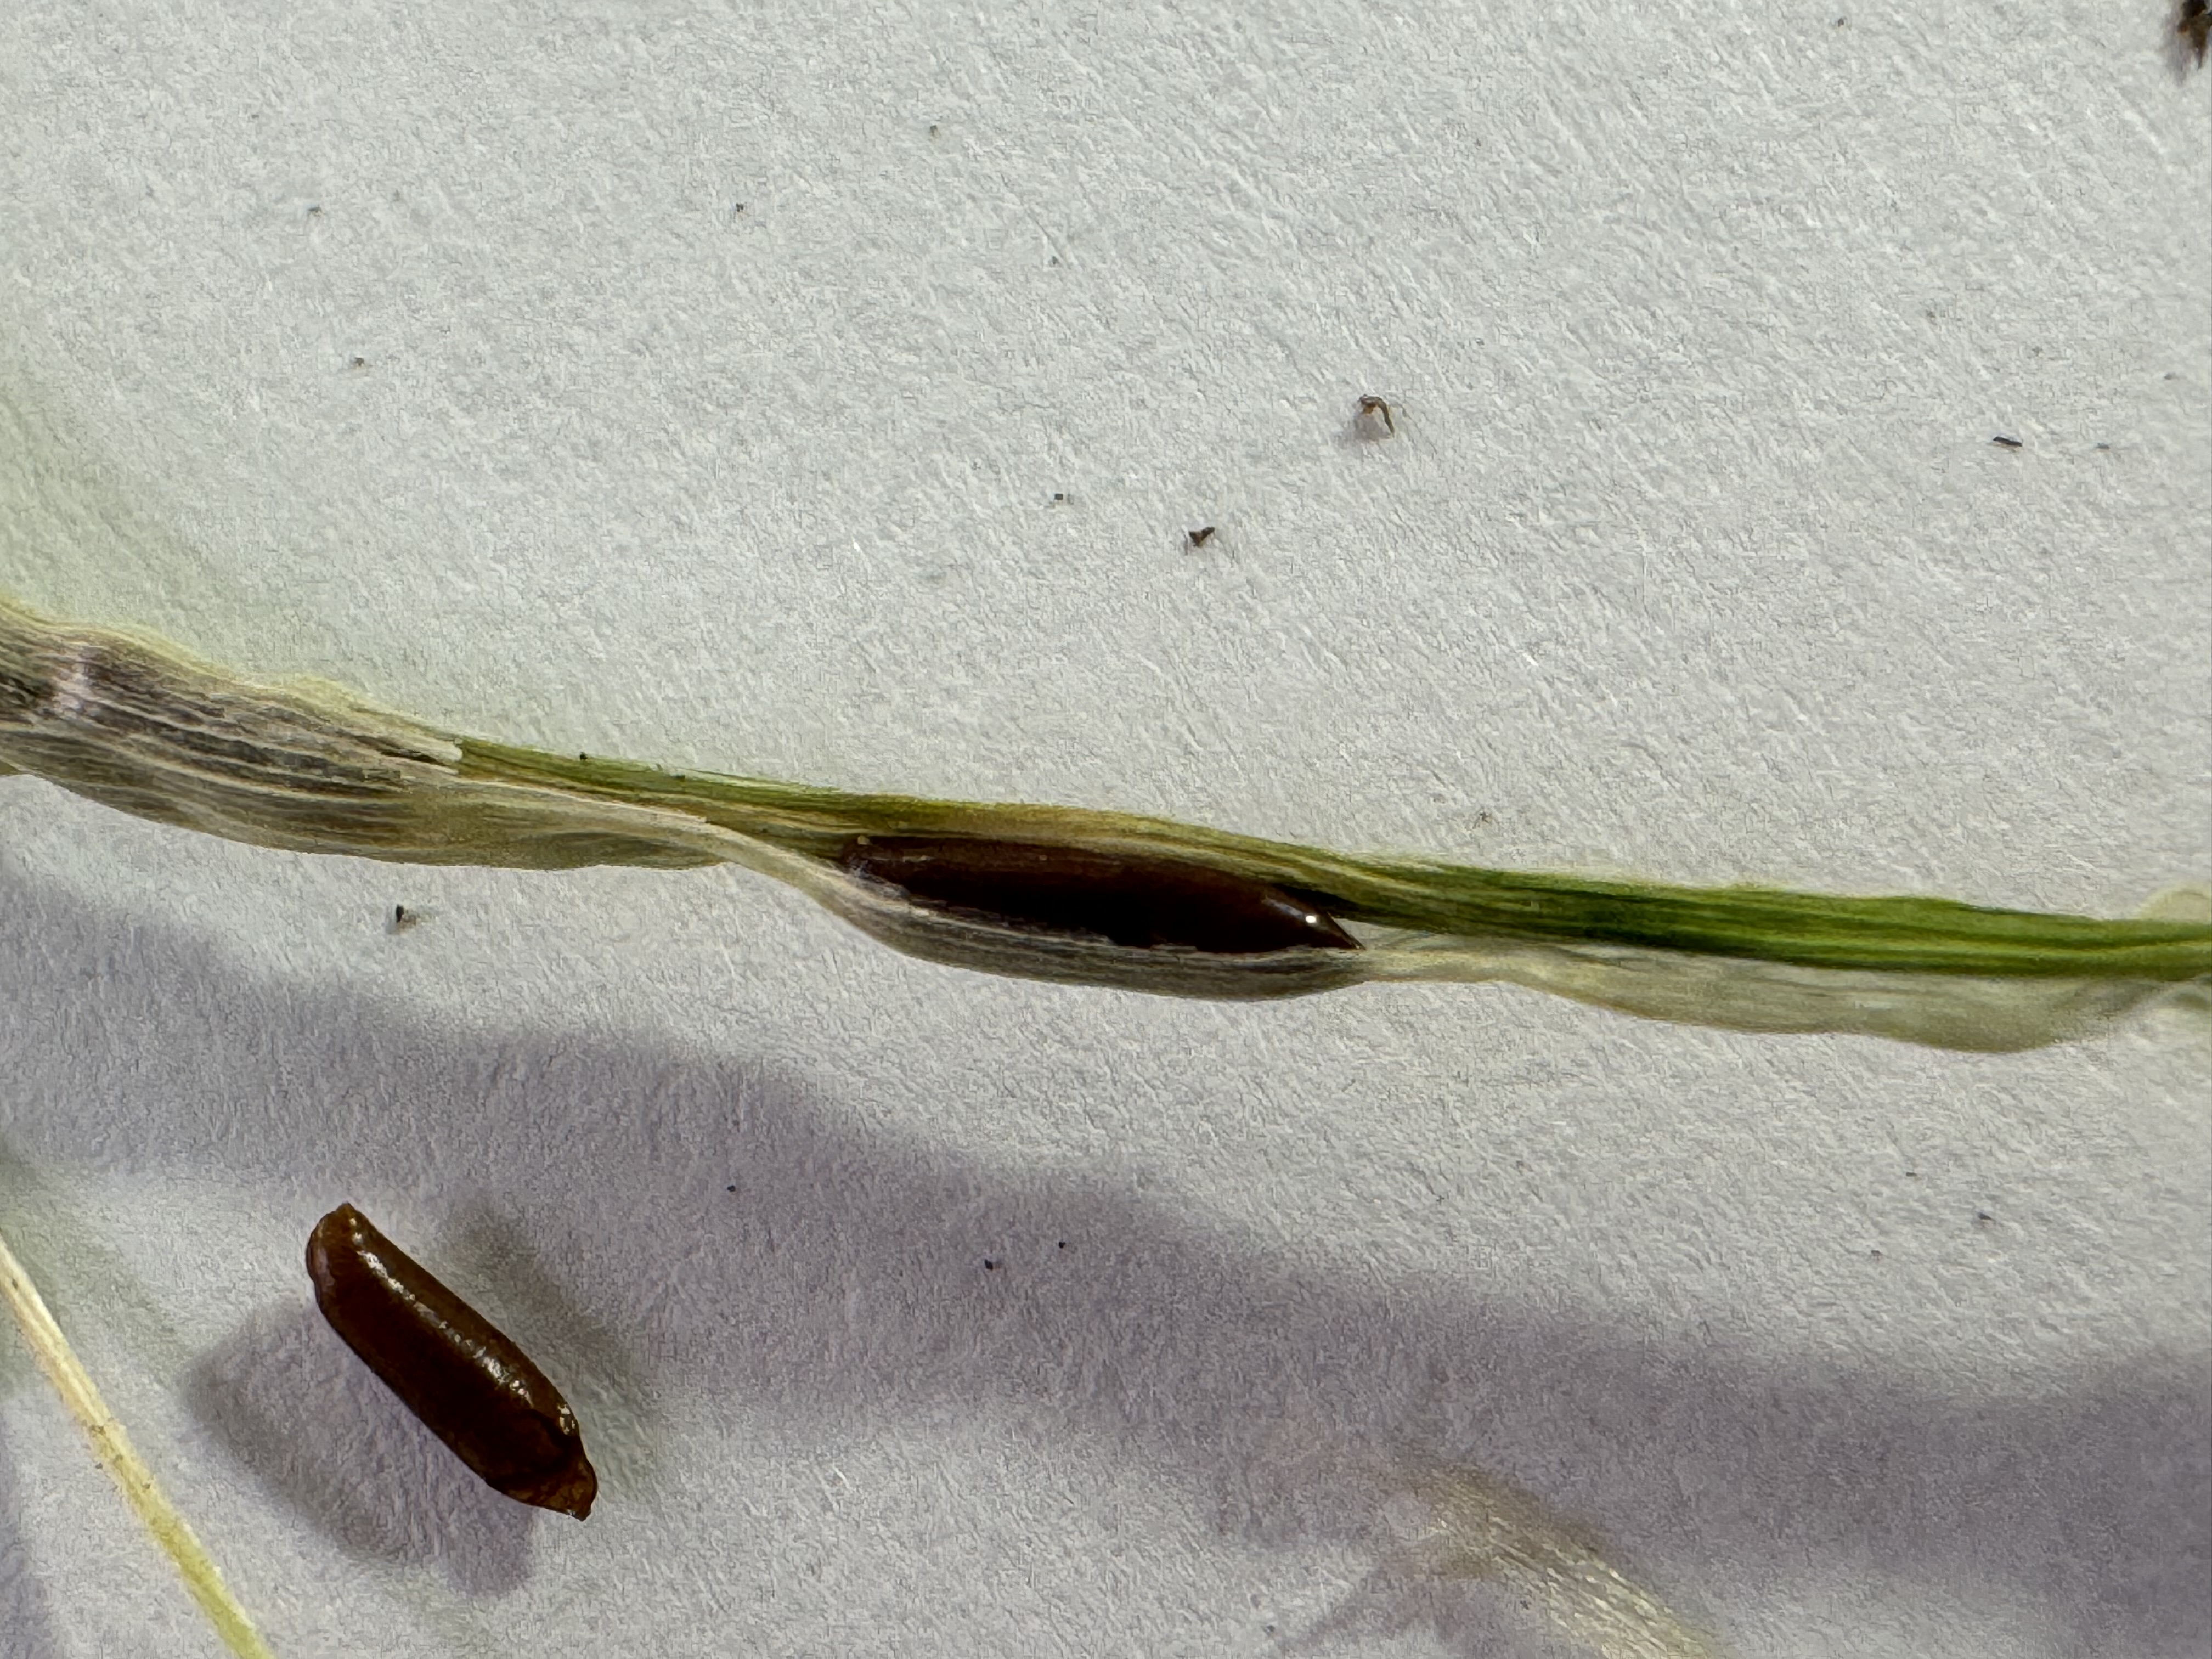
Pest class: hessian_fly